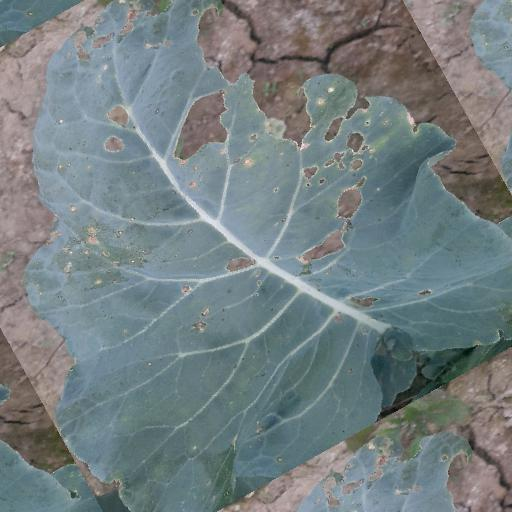
Label: Black Rot